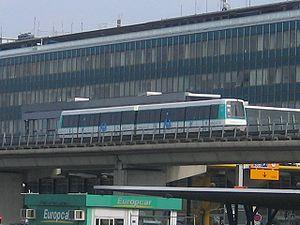
L'aéroport de Paris-Orly, couramment abrégé en « aéroport d'Orly », est un aéroport international situé à 10 km au sud de Paris. Il tient son nom de la commune d'Orly dont il occupe une partie du territoire. L'aéroport, ses aérogares et ses pistes sont réparties à cheval entre les départements de l'Essonne et du Val-de-Marne. Il est placé sous l'autorité du préfet du Val-de-Marne.
Orlyval est un système de transport automatique de navettes sur pneus de type VAL 206 à petit gabarit situé au sud de Paris entre la gare du RER B d'Antony et l'aéroport d'Orly. Ouvert le 2 octobre 1991 et entièrement financé sur fonds privés, Orlyval constitue, à l’époque, un échec commercial. Après la liquidation judiciaire de la société en 1993, la ligne est gérée par RATP Dev et connaît depuis une croissance progressive malgré ses tarifs restés élevés et son accès impossible avec la plupart des abonnements habituels du réseau francilien, à l'exception du forfait Paris Visite seul accepté, ce qui reste un cas particulier en Île-de-France.
Gabriel Pallez, né le 2 mai 1925 à Metz, et mort le 29 septembre 1998 à Paris, est un haut fonctionnaire et chef d’entreprise française. Il est successivement, directeur de l’Assistance publique - Hôpitaux de Paris de 1969 à1985, président-directeur général du Crédit commercial de France de 1985 à 1987, président de la société Orlyval de 1988 à 1992 et président de la Ligue nationale contre le cancer de 1991 à 1998. Il est également un acteur majeur des programmes de décentralisation menés par l’État dans les années 1960 et joue un rôle de premier plan dans le développement des villes nouvelles.